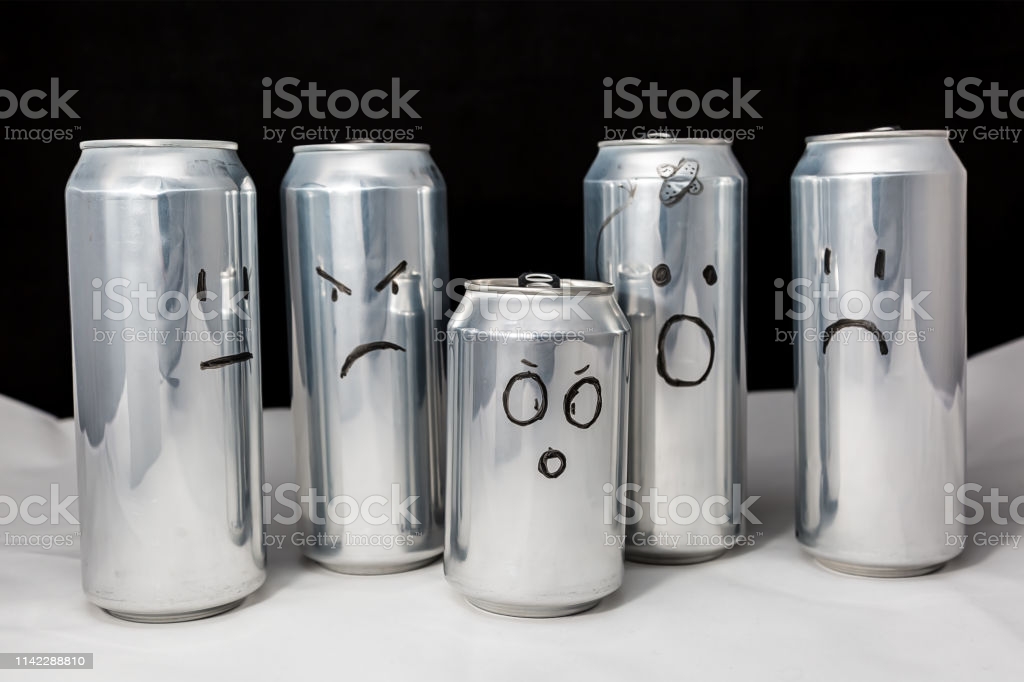
Label: metal